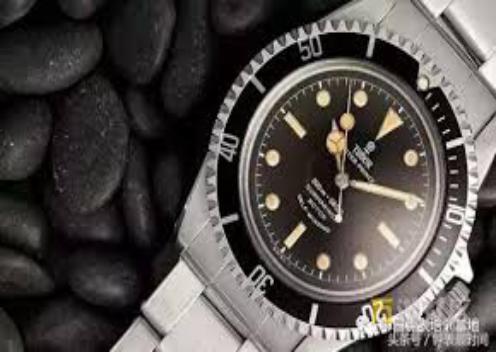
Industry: Clothes